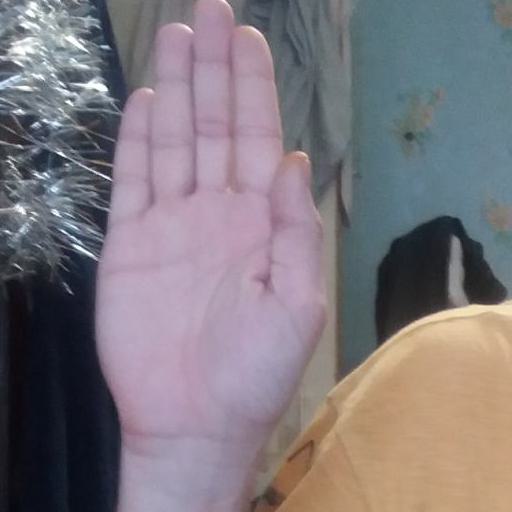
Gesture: stop